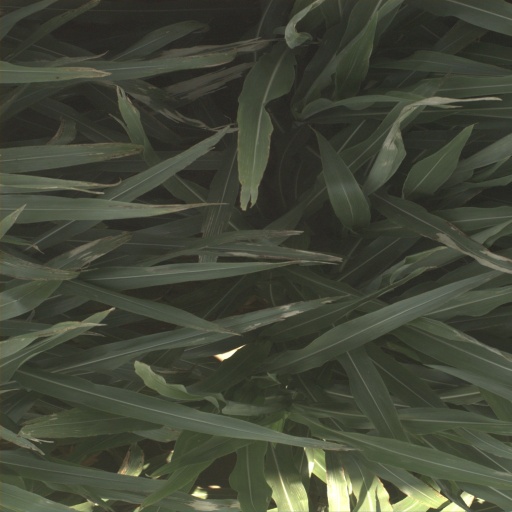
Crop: sorghum